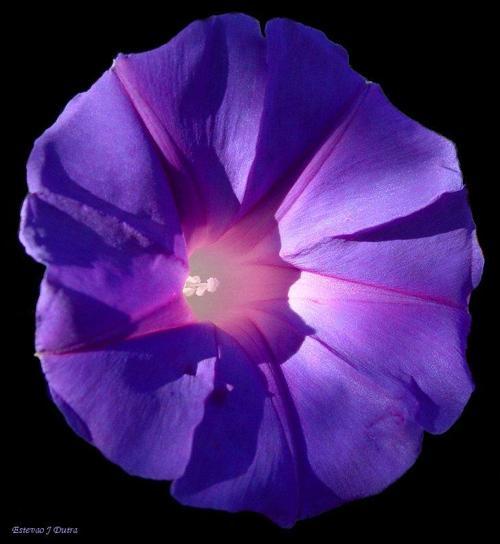
Label: morning glory